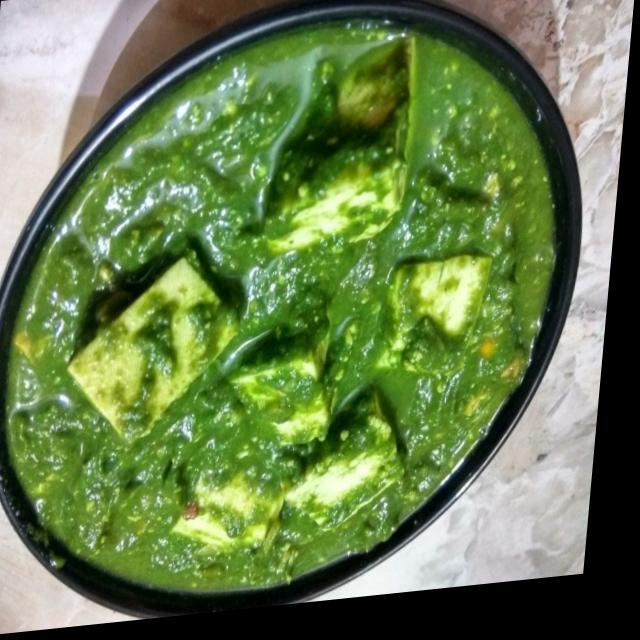
Dish: palak_paneer